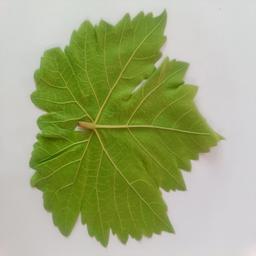
Label: Healthy Leaves